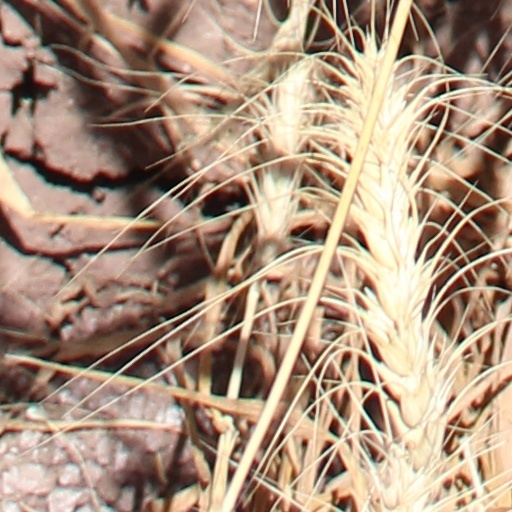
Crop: wheat